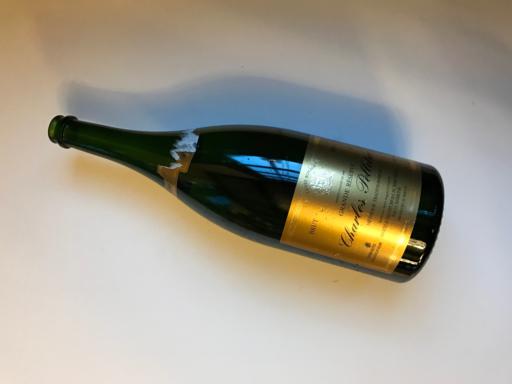
Waste category: glass